Wiley Person Mangham

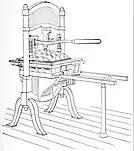
Washington Hand Press

While visiting in Northeast Louisiana in 1868, he paid a visit to Monroe, where he was offered a job in the newspaper office. That same year, the new parish of Richland was created by the Louisiana State Legislature, and Mangham sensed an opportunity for potentially good business ventures. At this time, the town of Rayville was little more than a small courthouse. Mangham purchased land adjacent to the courthouse, and ordered a Washington Hand Press. On January 14, 1869, the first edition of the "Richland Beacon News" went up for sale. An annual subscription could be purchased for $3.00, but Mangham kindly requested that payment be made up front.